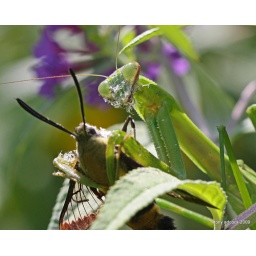
I was watching this hummingbird moth buzz around the butterfly bush and WHAM!...all over for the moth, mealtime for the mantis.